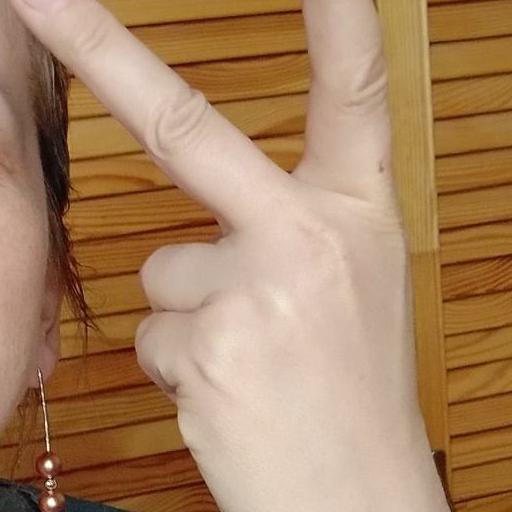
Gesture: peace_inverted